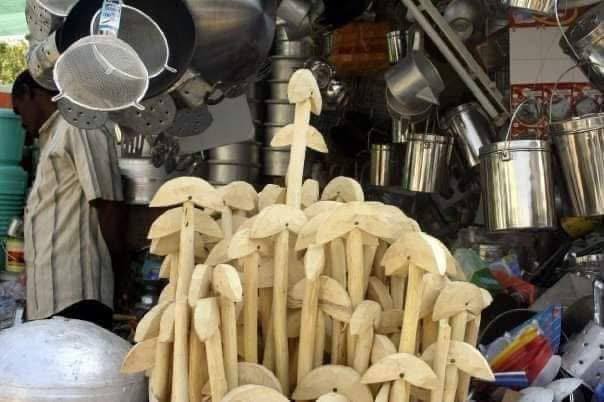
الوصف بالفصحى: أدوات مطبخ خشبية وقدور من الألمنيوم وأواني من الفولاذ المقاوم للصدأ، معروضة داخل متجر للأواني المنزلية في سوق الأدوات
الوصف بالعامية السودانية: مفاريك وحلل المينيوم وعدة استيل قاعدة في دكان بتاع عدة في سوق العدة
التصنيف: Marketplaces